New York Lottery

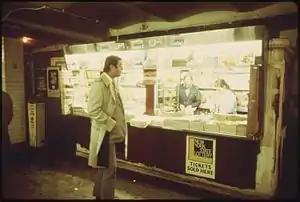
Magazine stand selling New York Lottery tickets in 1974.

The Lottery began in 1967; its first slogan was "Your Chance of a Lifetime to Help Education". It has generated over $34 billion in aid to education revenue. The original intent of the lottery was to provide funds for education.